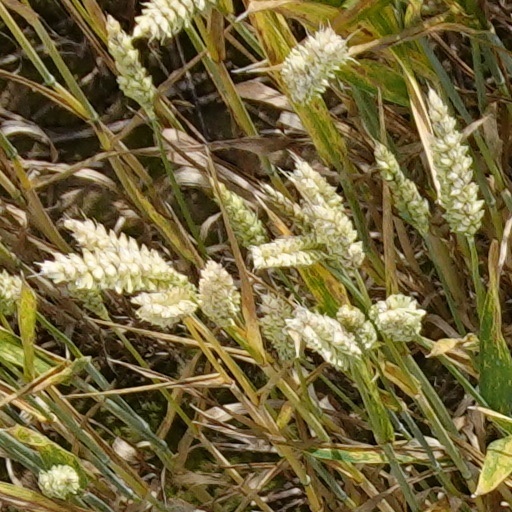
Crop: wheat